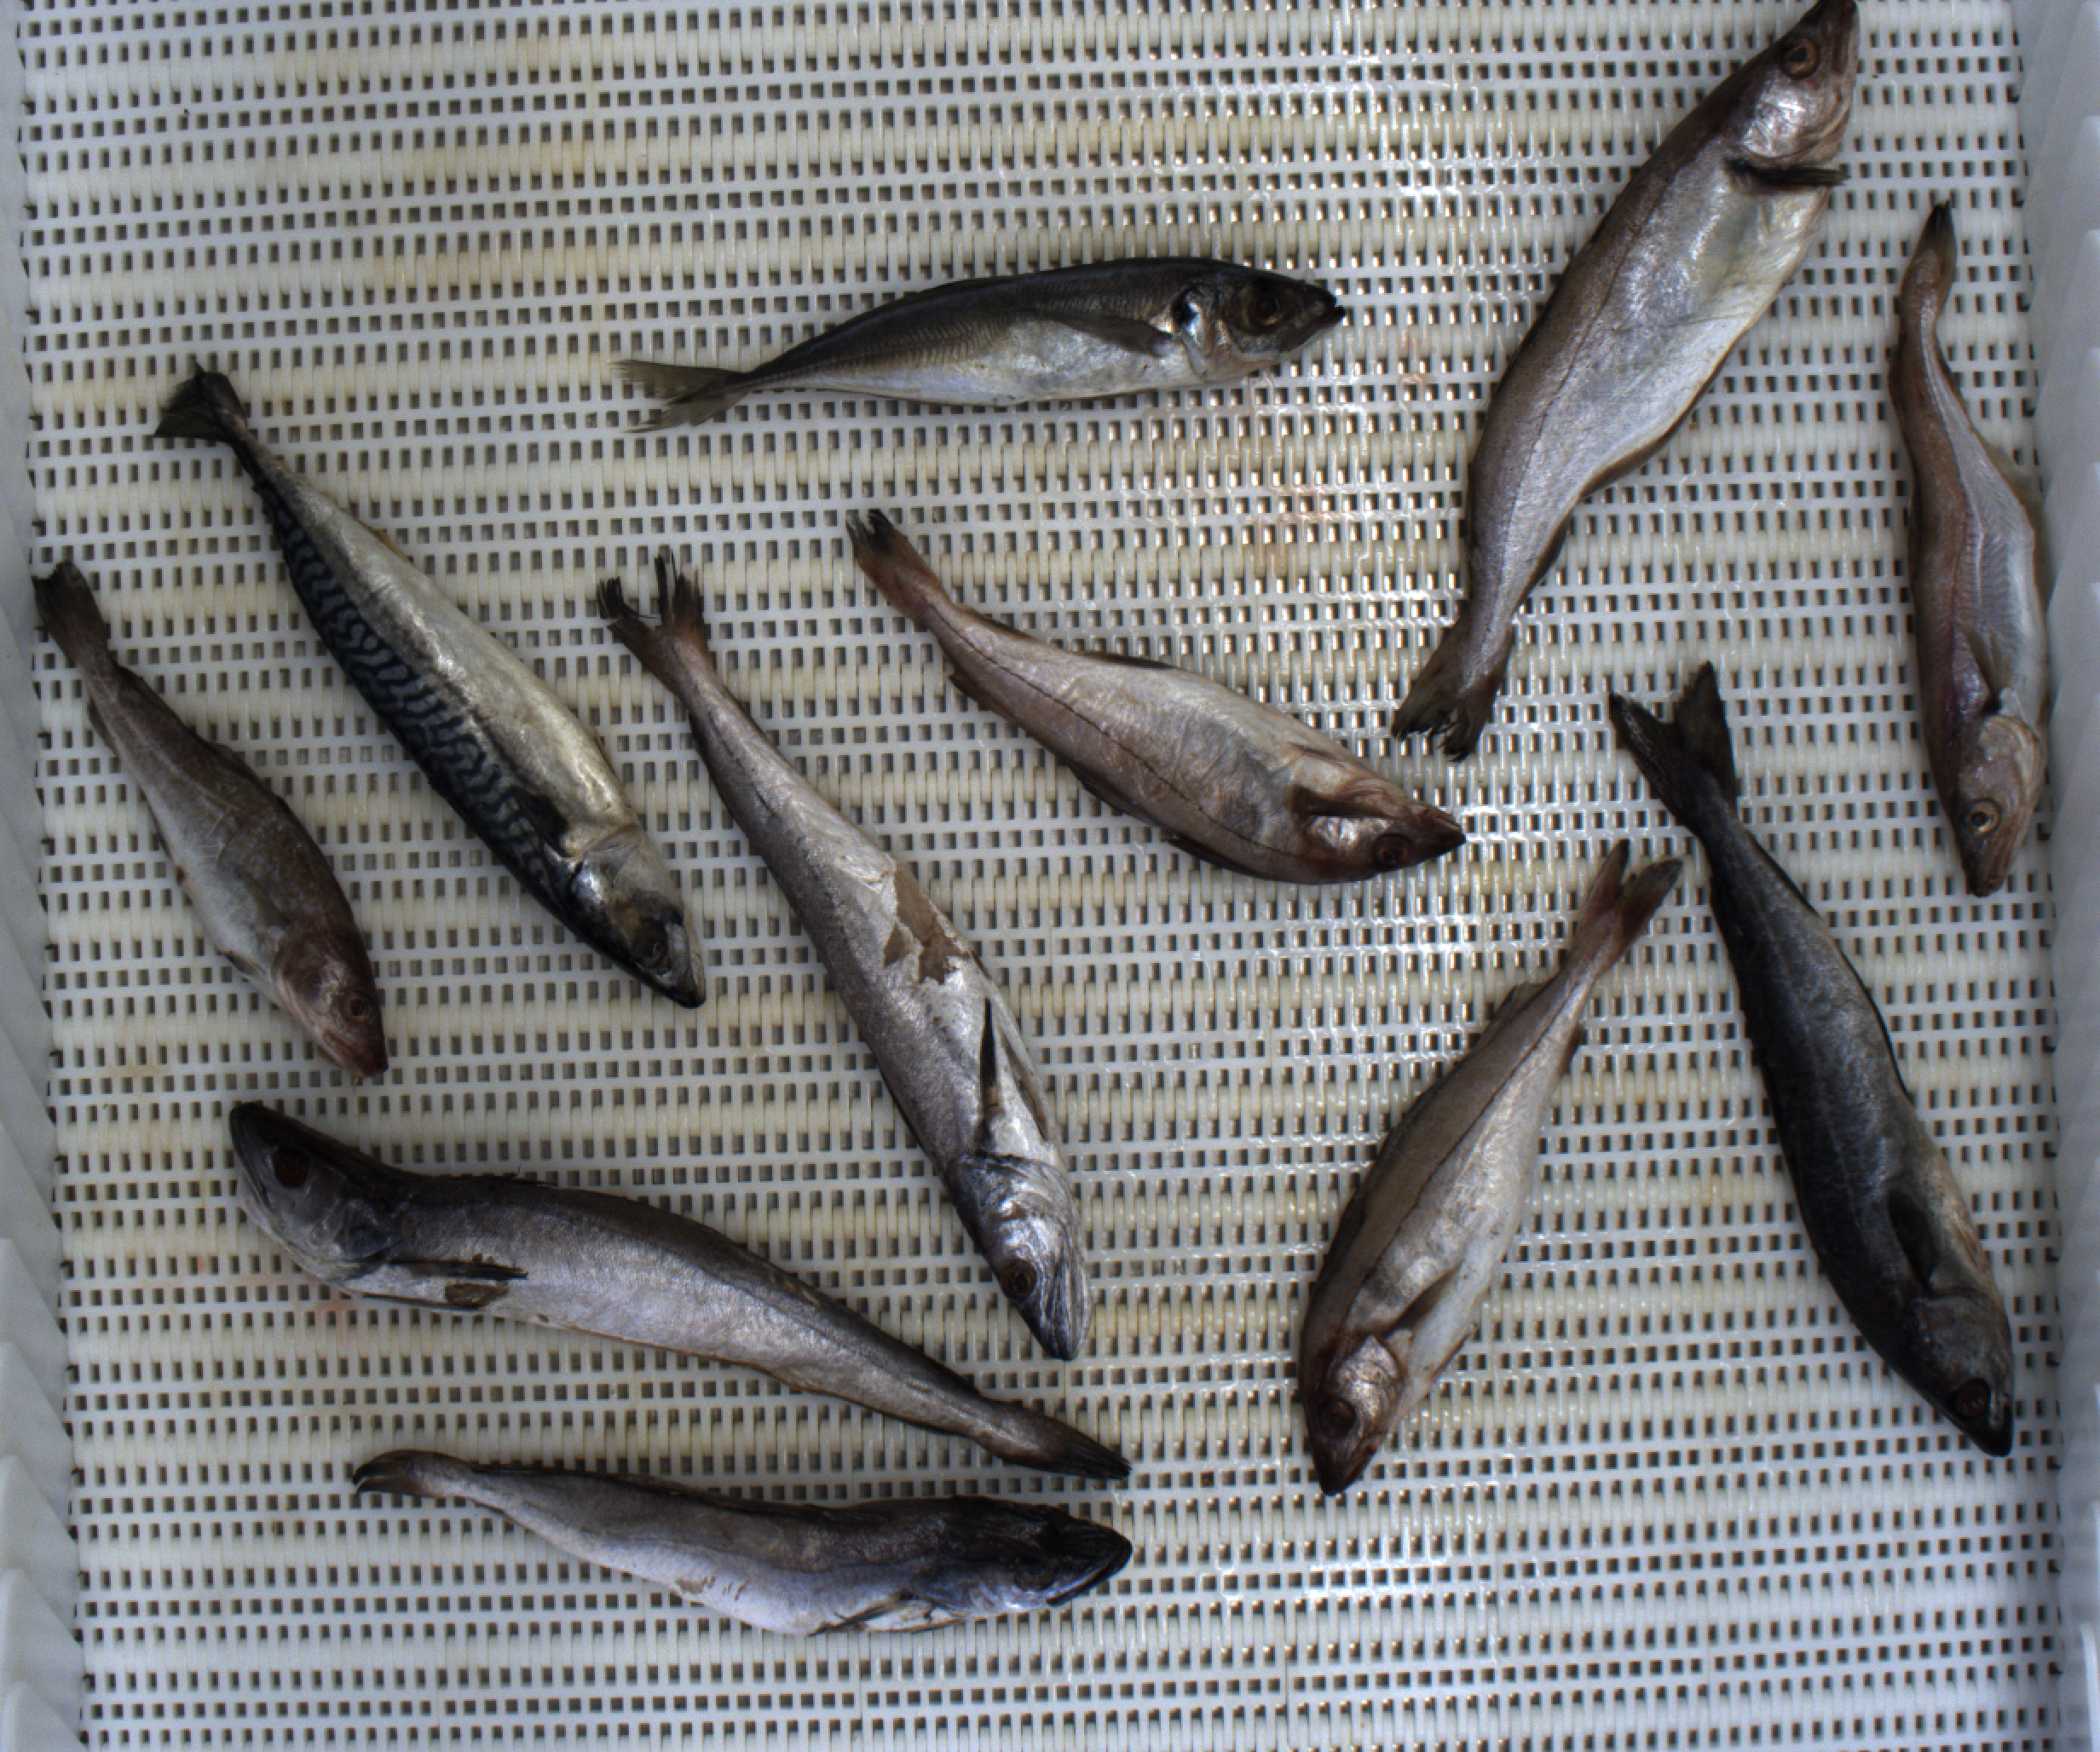
Total fish: 11
Cod: 1
Haddock: 2
Whiting: 2
Hake: 3
Horse mackerel: 1
Saithe: 1
Other: 1